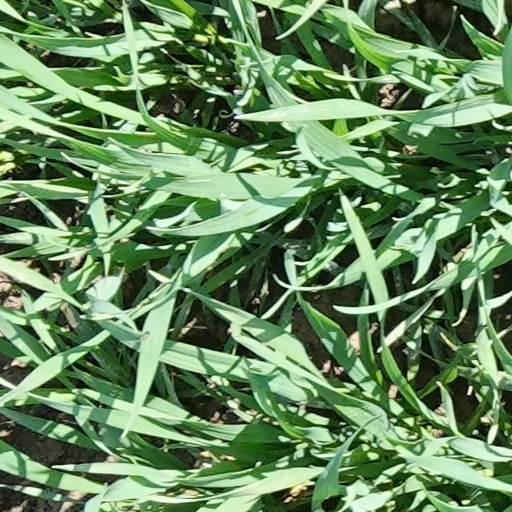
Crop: wheat